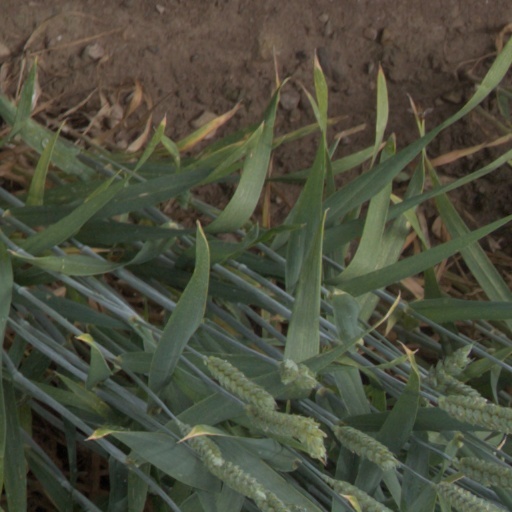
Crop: wheat